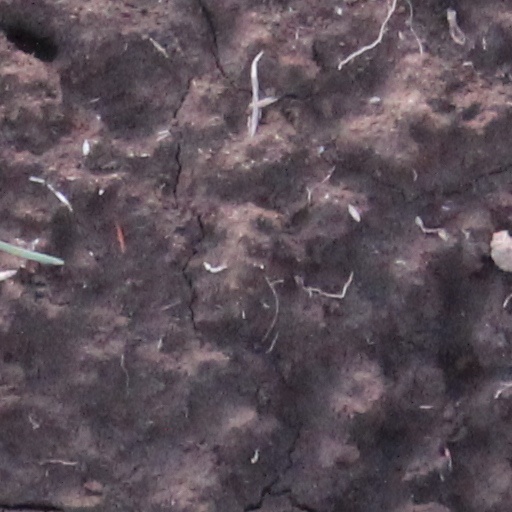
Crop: wheat